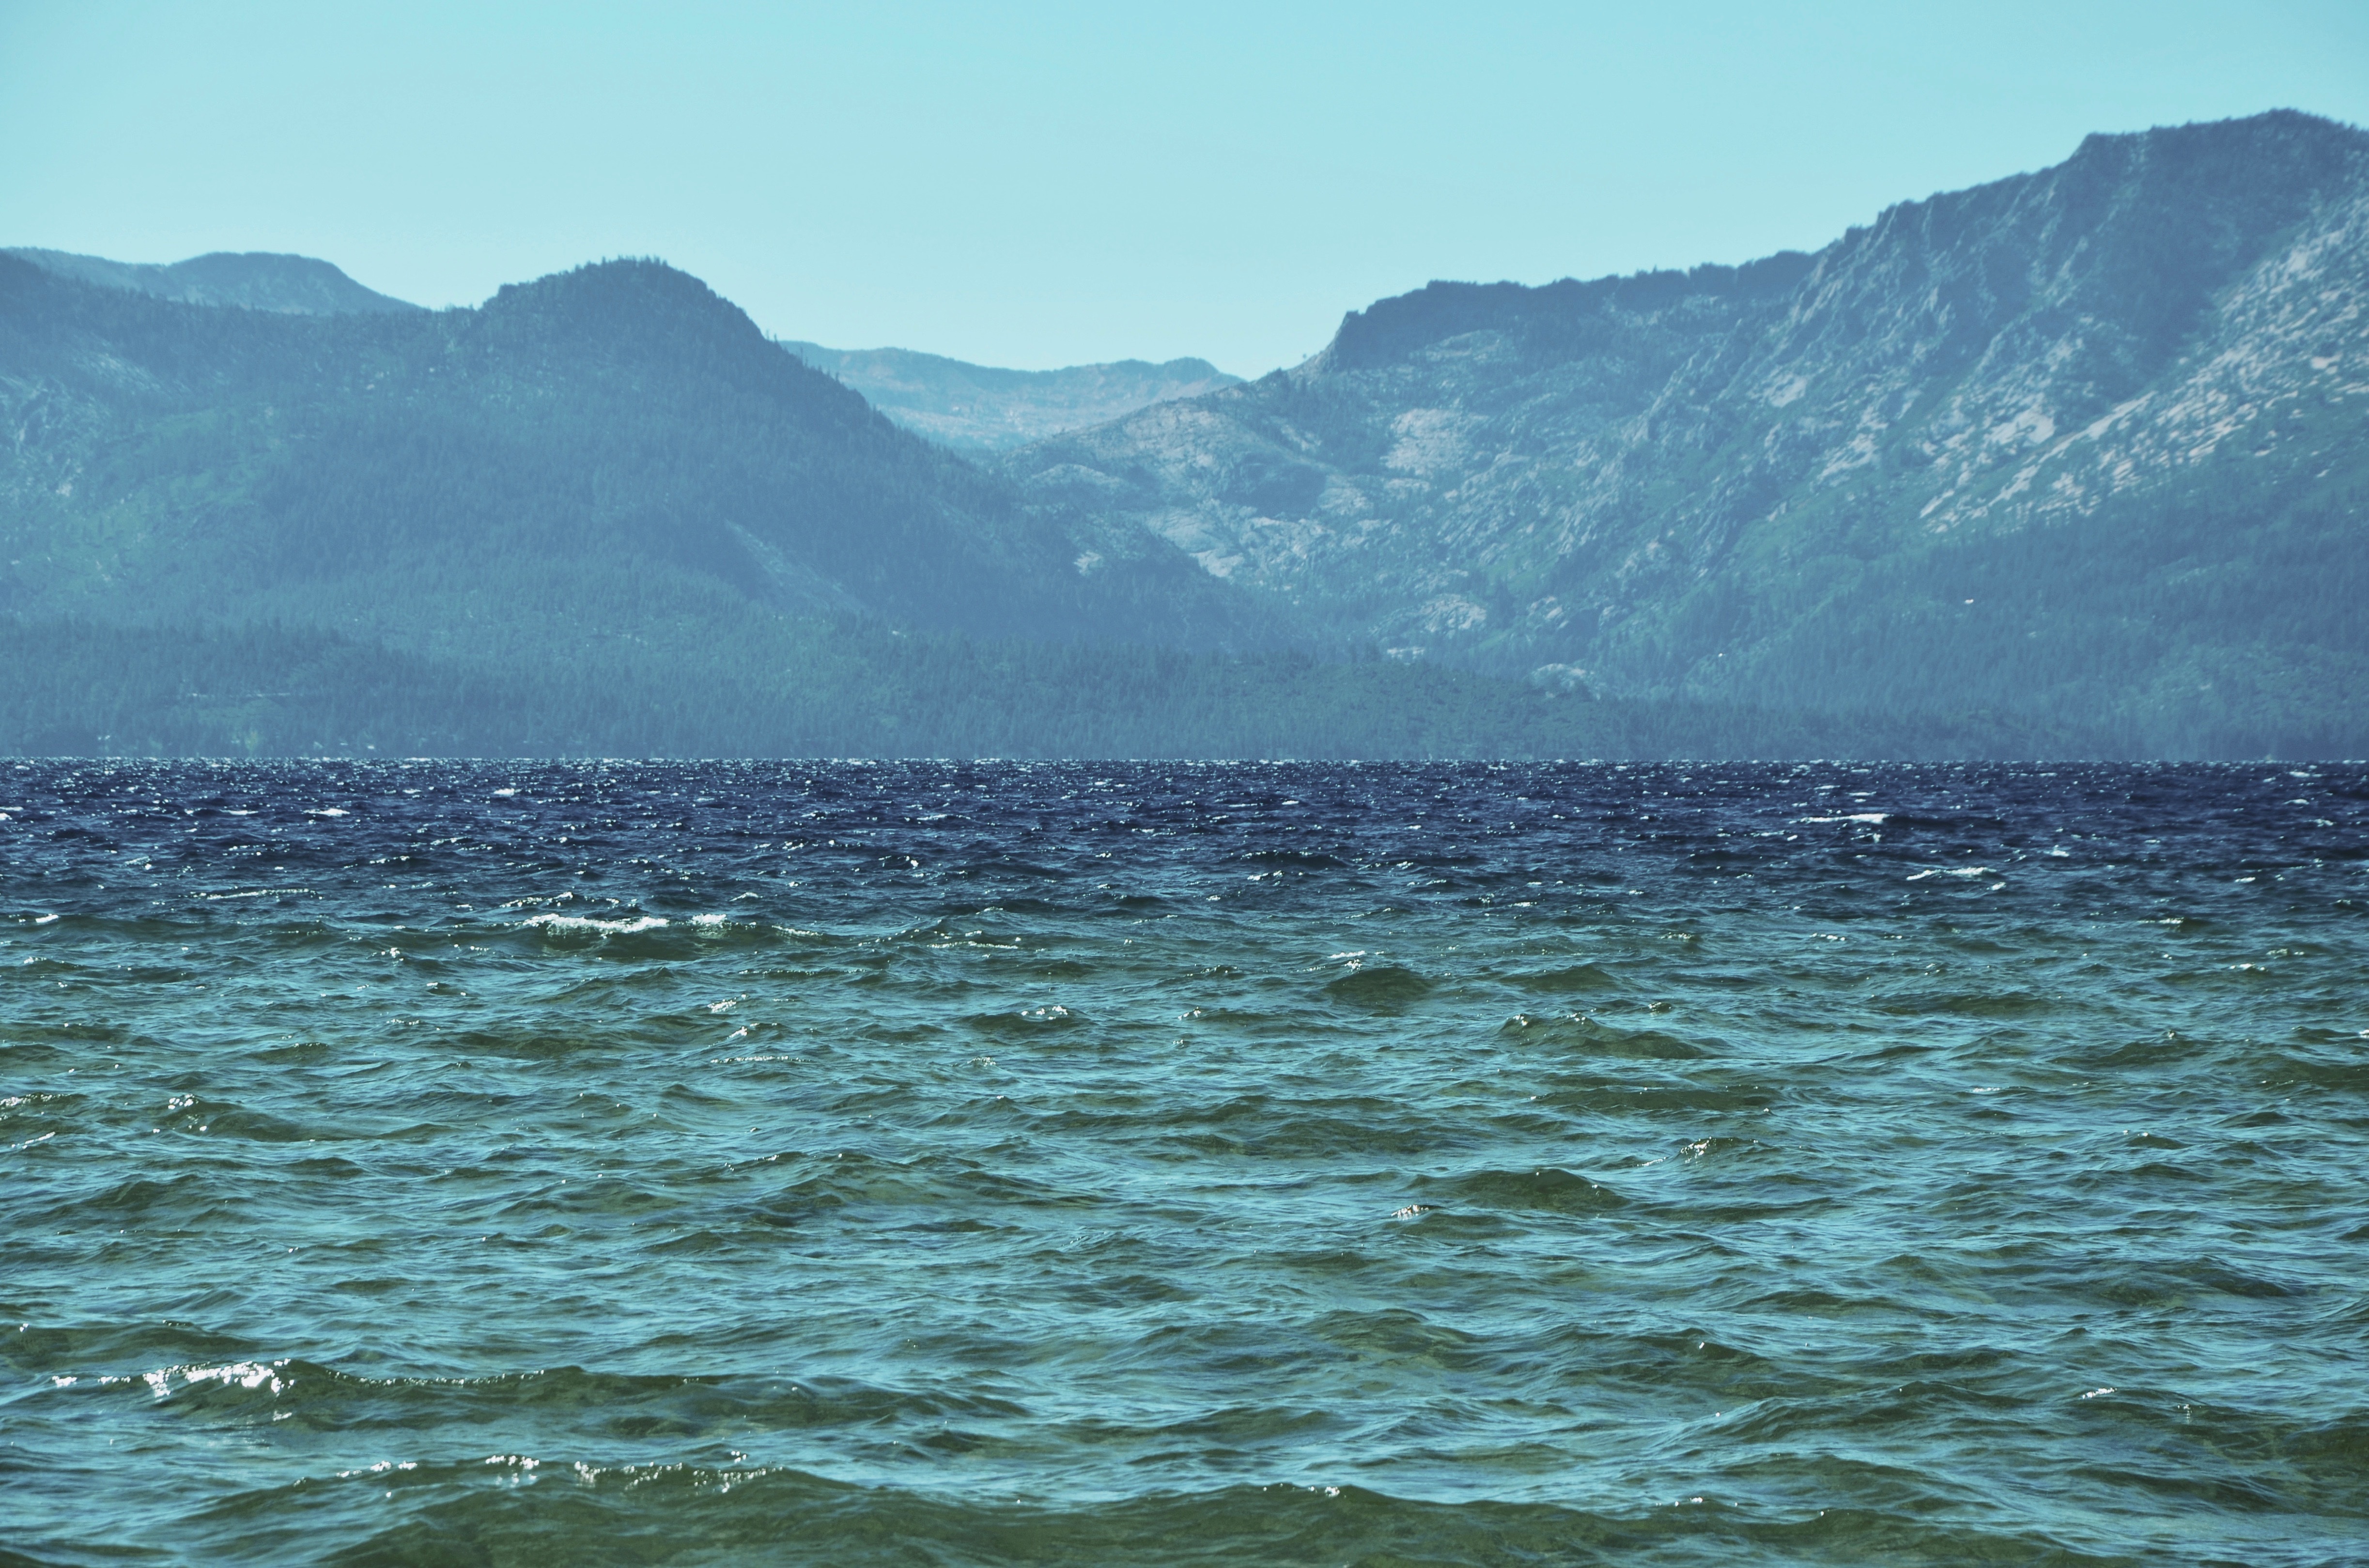
sea, coast, ocean, horizon, shore, wave, lake, bay, body of water, wind wave